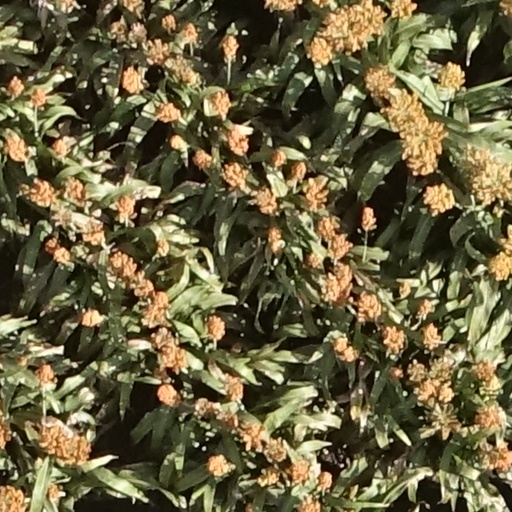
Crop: sorghum